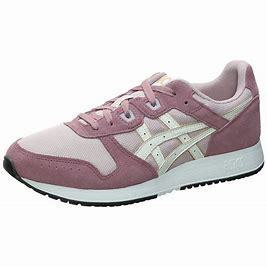
Brand: Asics
Model: Lyte Classic